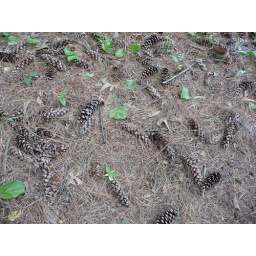
The floor beneath the trees was littered with pine cones and pine needles.